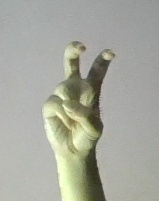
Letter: toot